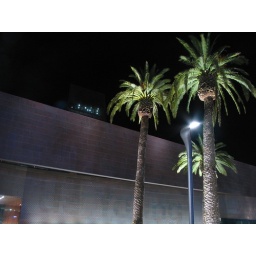
outside the new home of modern art collections in golden gate park - san francisco, ca.